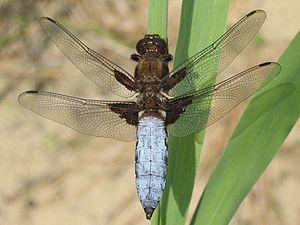
Une Libellule déprimée (Libellula depressa) mâle. Photo prise par Tim Bekaert à De Panne, en Belgique, le 3 juillet 2005.
La libellule déprimée, Libellula depressa, est une espèce d'insectes odonates appartenant à la famille des libellulidés.
Cette page a pour objet de présenter un arbre phylogénétique des Odonatoptera, c'est-à-dire un cladogramme mettant en lumière les relations de parenté existant entre leurs différents groupes, telles que les dernières analyses reconnues les proposent. Ce n'est qu'une possibilité, et les principaux débats qui subsistent au sein de la communauté scientifique sont brièvement présentés ci-dessous, avant la bibliographie.